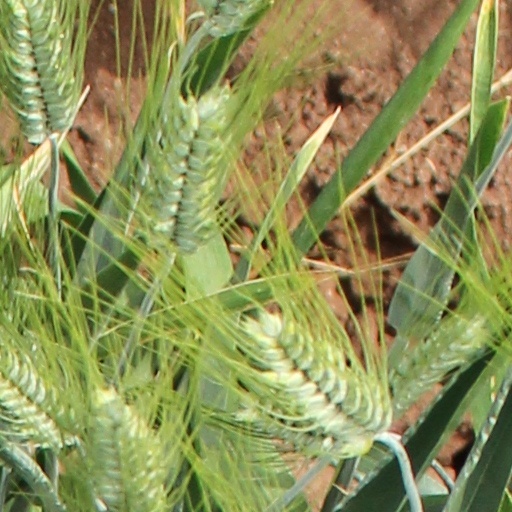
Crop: wheat